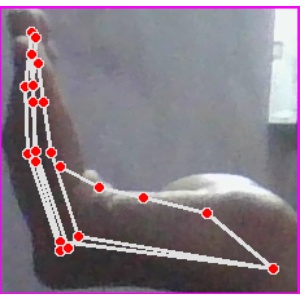
अक्षर: स